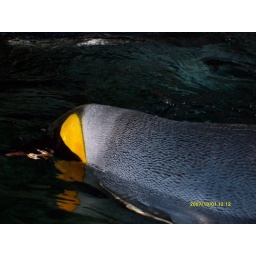
he was looking in the water at a fish probably...